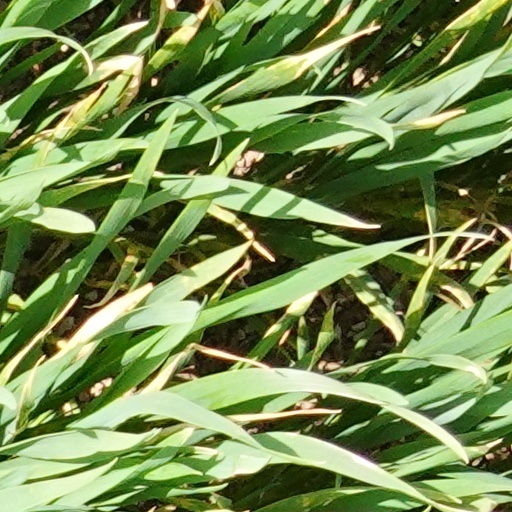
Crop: wheat